Thomas Jefferson

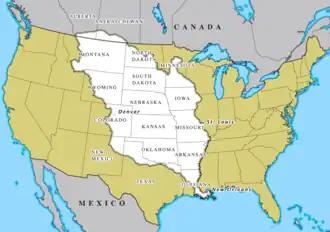
The 1803 Louisiana Purchase, completed during Jefferson's presidency, added , which doubled the geographic size of the United States.

American merchant ships had been protected from Barbary Coast pirates by the Royal Navy when the states were British colonies. After independence, however, pirates often captured U.S. merchant ships, pillaged cargoes, and enslaved or held crew members for ransom. Jefferson had opposed paying tribute to the Barbary States since 1785. In 1801, he authorized a U.S. Navy fleet under Commodore Richard Dale to make a show of force in the Mediterranean, the first American naval squadron to cross the Atlantic. Following the fleet's first engagement, he successfully asked Congress for a declaration of war. The "First Barbary War" was the first foreign war fought by the U.S.